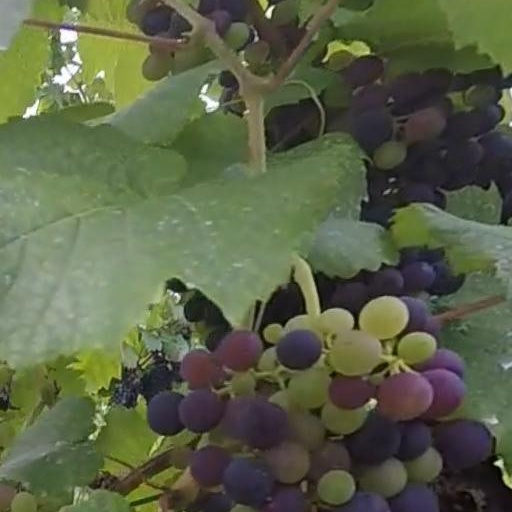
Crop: grape